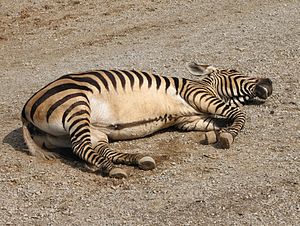
Bjergzebra / Udseende
Hvilende Hartmanns bjergzebra, der viser dens karakteristisk ustribede bug
Bjergzebraen er den mindste zebraart i hestefamilien. Den er hjemmehørende i Namibia og Sydafrika. Traditionelt skelnes mellem to underarter, Kap-bjergzebra og Hartmanns bjergzebra.